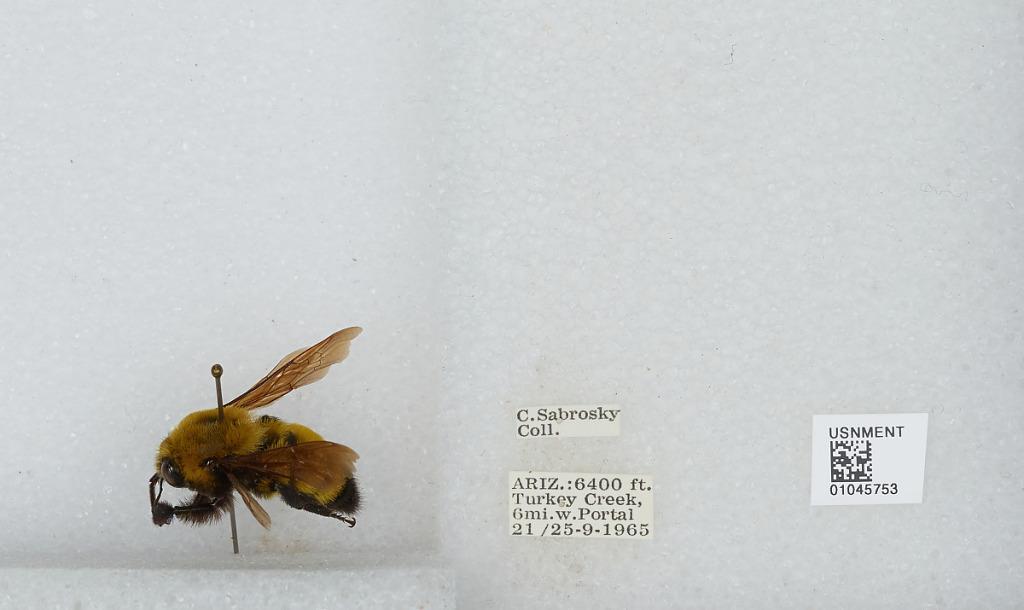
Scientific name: Bombus sp.
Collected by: C. Sabrosky
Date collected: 1965-9-21
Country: United States
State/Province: Arizona
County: Cochise
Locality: Turkey Creek, 6 miles west of Portal
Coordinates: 31.8606, -109.335